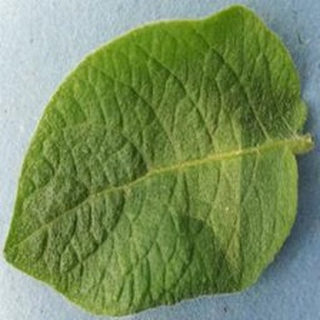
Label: healthy_potato